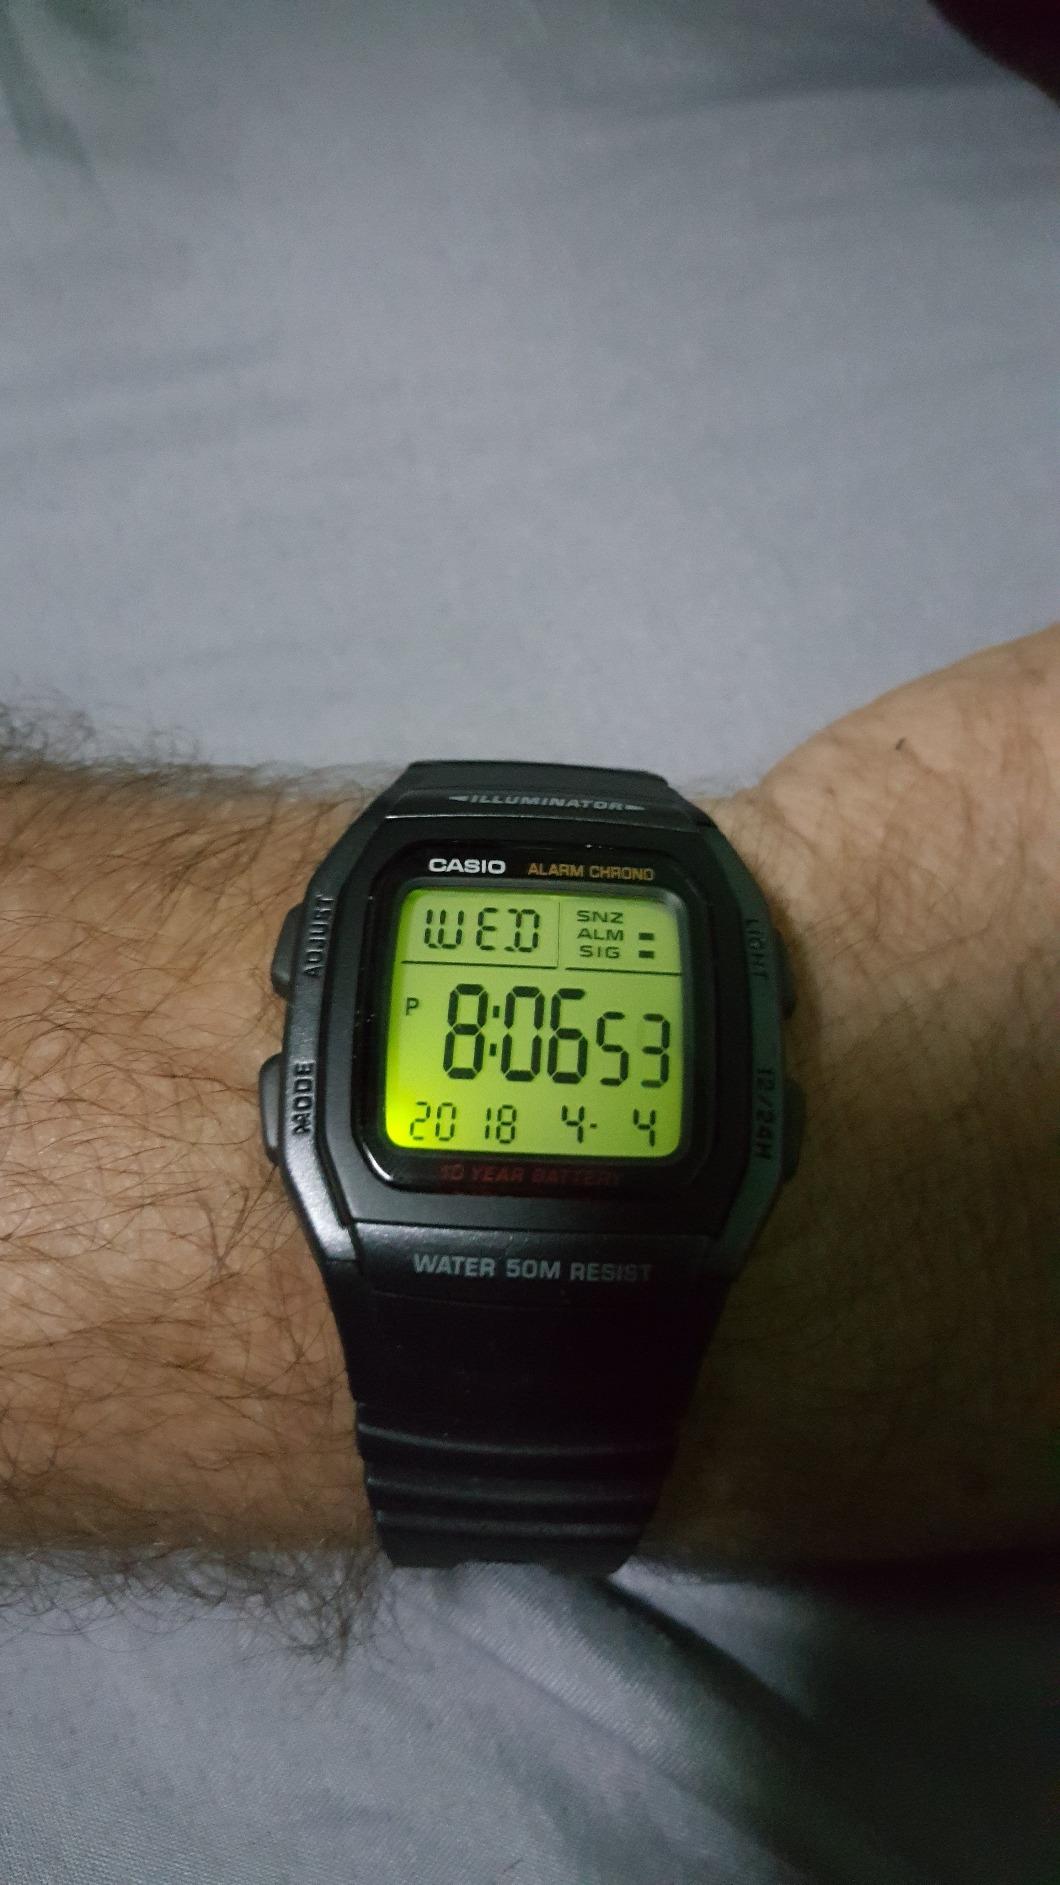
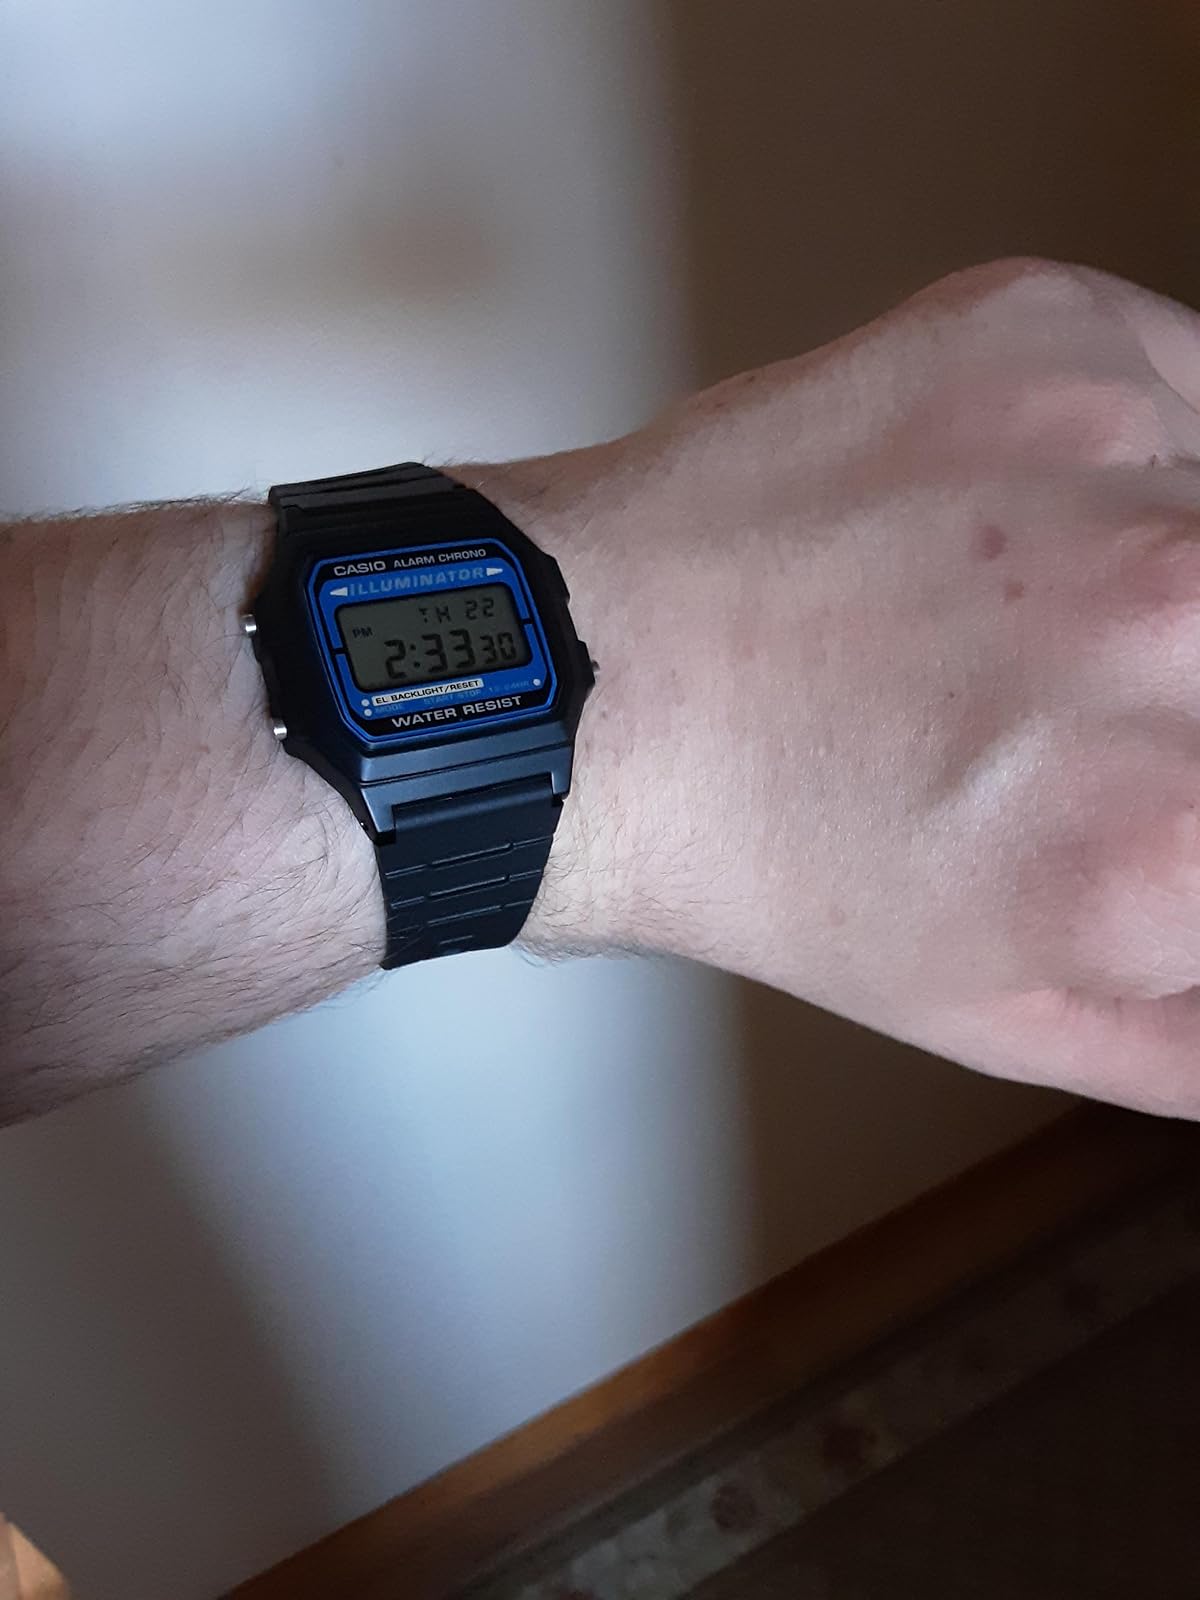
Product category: accessories_watch
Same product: no